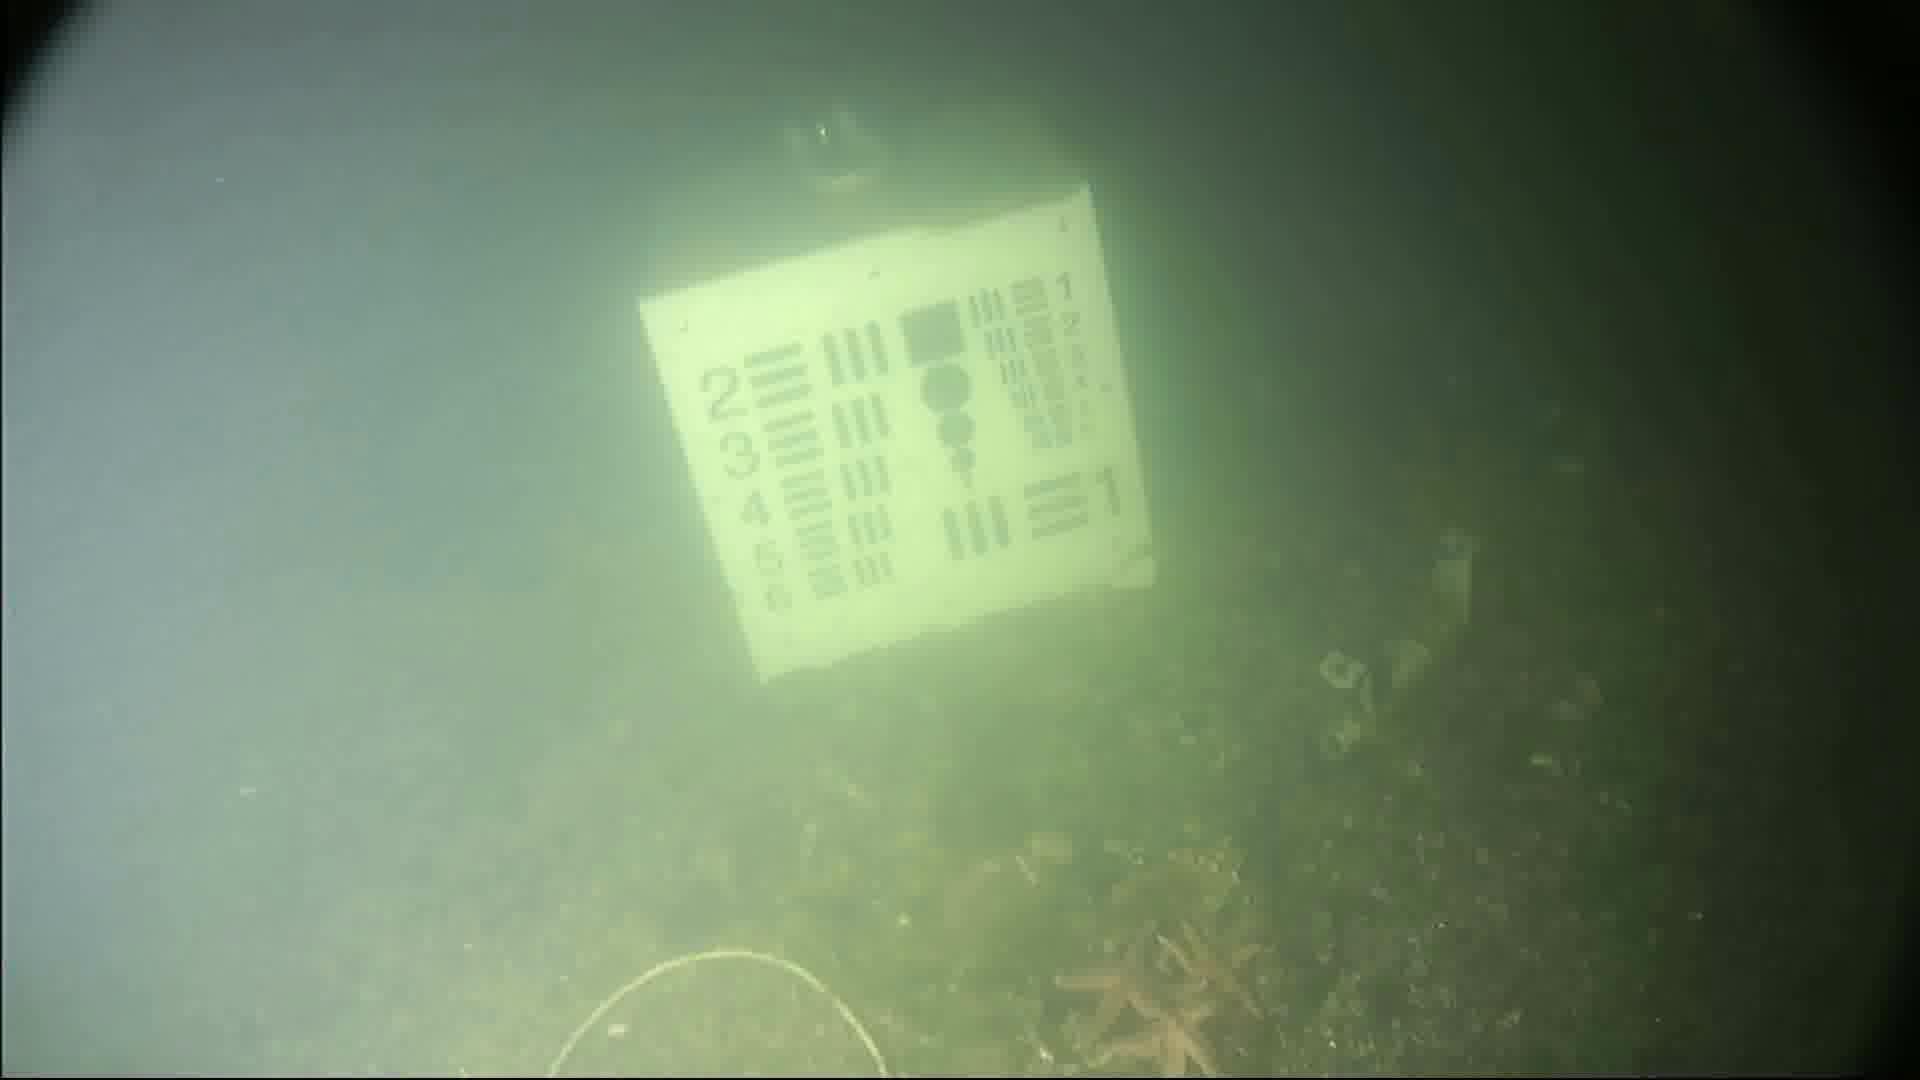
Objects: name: starfish
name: crab